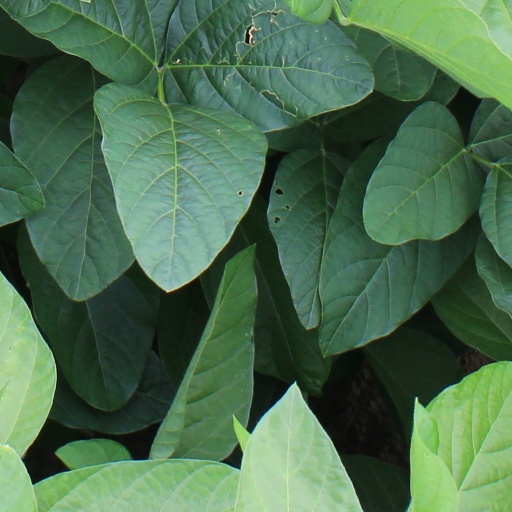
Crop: soybean